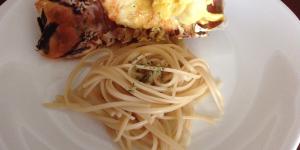
cola de langosta al ajillo